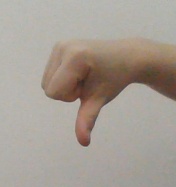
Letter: waw